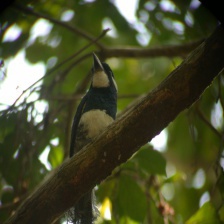
Species: BARRED PUFFBIRD
Scientific name: NYSTALUS RADIATUS